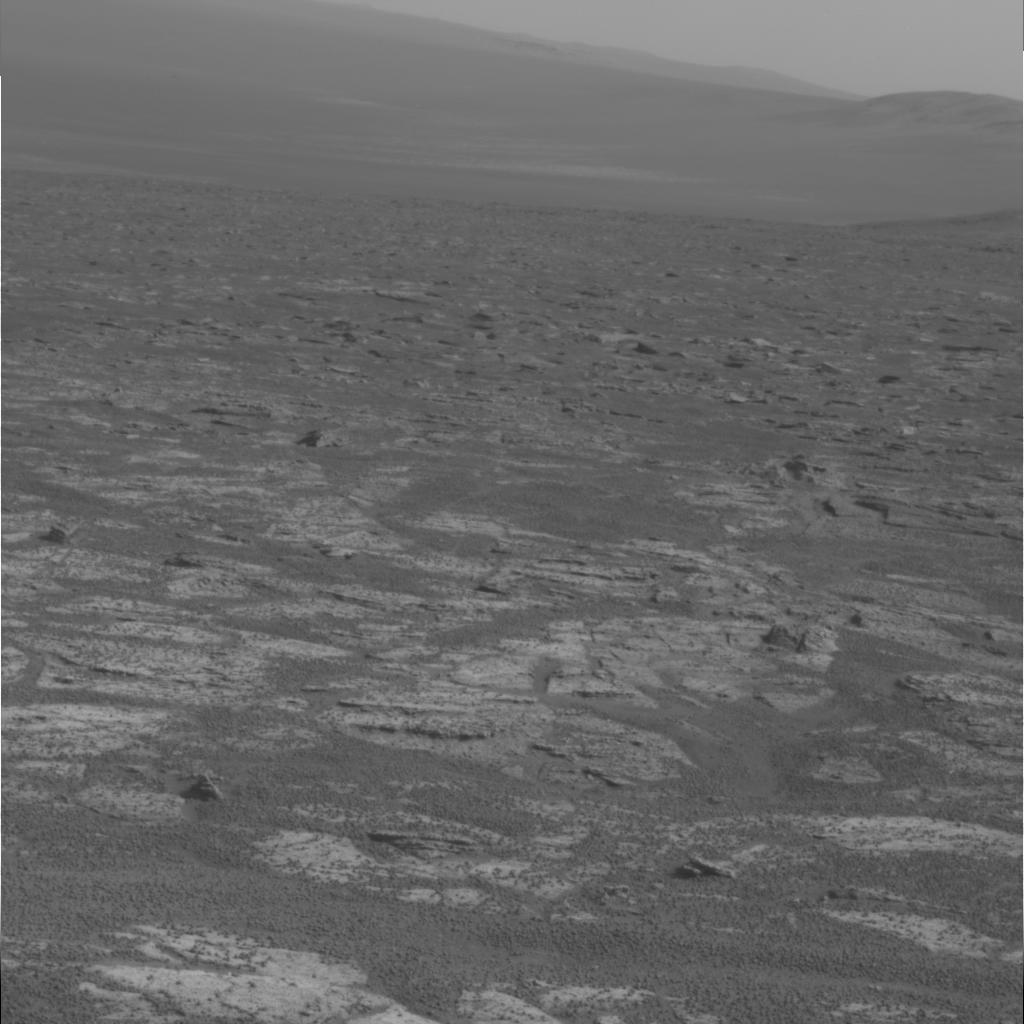
Surface features visible: Rock Outcrops, Rock (Linear Features), Soil, Spherules, Distant Vista, Sky